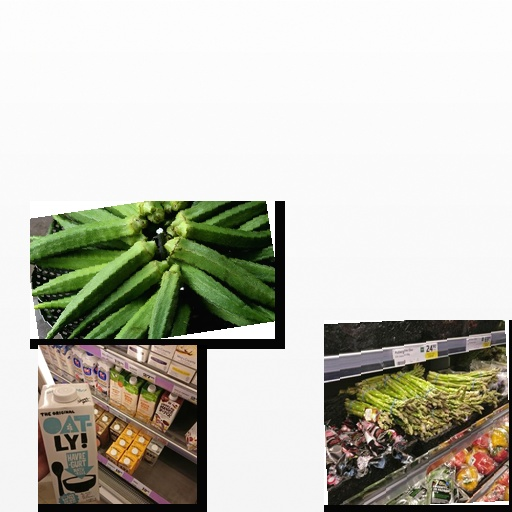
Food items: okra, oat_yogurt, asparagus